Arsonists Get All the Girls

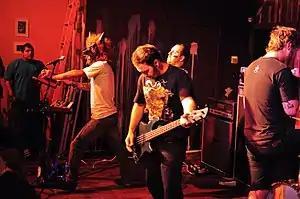
Arsonists Get All the Girls performing in 2011

Arsonists Get All the Girls is an American metal band from Santa Cruz, California. Founded in 2005, the band was noted for taking influence from varying genres, particularly in their early years for fusing deathcore with various electronic music influences while the band employed dual keyboardists. They were previously signed to Century Media Records and have released five full-length studio albums: "Hits from the Bow", "The Game of Life", "Portals", "Motherland", and "Listen to the Color".